Aytysh

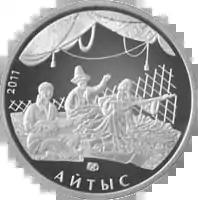
Aytysh competition

Aitysh is the name for the primarily folk-oriented, oral tradition of improvised singing and oratory between two parties referred to in Kazakh as akyns but found throughout Central Asia. Each akyn, usually sitting close to each other, strums a folk instrument (komuz in Kyrgyz tradition and dombra in Kazakh tradition), and respond to each other in rhymed improvisational verses.